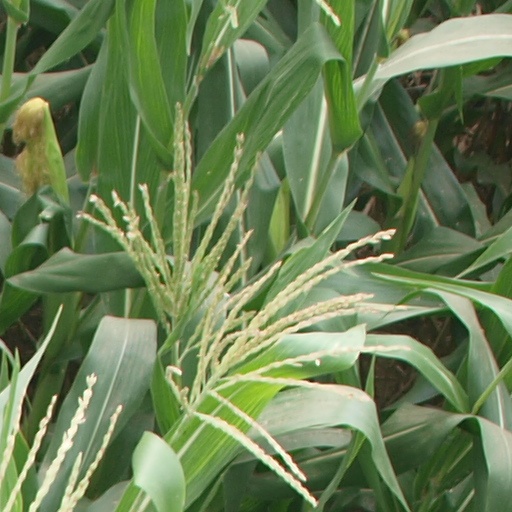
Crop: maize; corn